Space farming

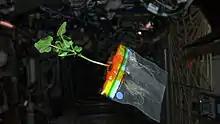
Zucchini plant in the Destiny lab

The supply of food to space stations and other long duration missions is expensive. One astronaut on the International Space Station requires approximately "1.8 kilograms of food and packaging per day". For a long-term mission, such as a four-man crew, three year Martian mission, this number can grow to as much as 24,000 lb (11,000 kg).